Elks Building (Olympia, Washington)

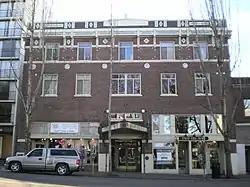

The Elks Building in Olympia, Washington is a concrete building with a brick veneer that was built in 1919. It was built for the Elks local chapter that had been formed in 1891. It was listed on the National Register of Historic Places in 1988.